French Imperial Eagle

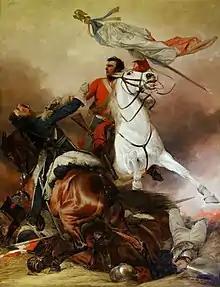
A painting of Charles Ewart capturing the 45th Regiment of Line Infantry's Imperial Eagle of at Waterloo by Richard Ansdell

On 5 December 1804, three days after his coronation, Napoleon I distributed "aigles" based on the eagle standards of the Roman legions. The standards represented the regiments raised by the various departments of France, and were intended to institute feelings of pride and loyalty among the troops who would be the backbone of Napoleon's new Imperial regime. Napoleon gave an emotional speech in which he insisted that troops should defend the standards with their lives. This event was depicted in "The Distribution of the Eagle Standards", an 1810 painting by Jacques-Louis David.